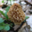
Label: mushroom